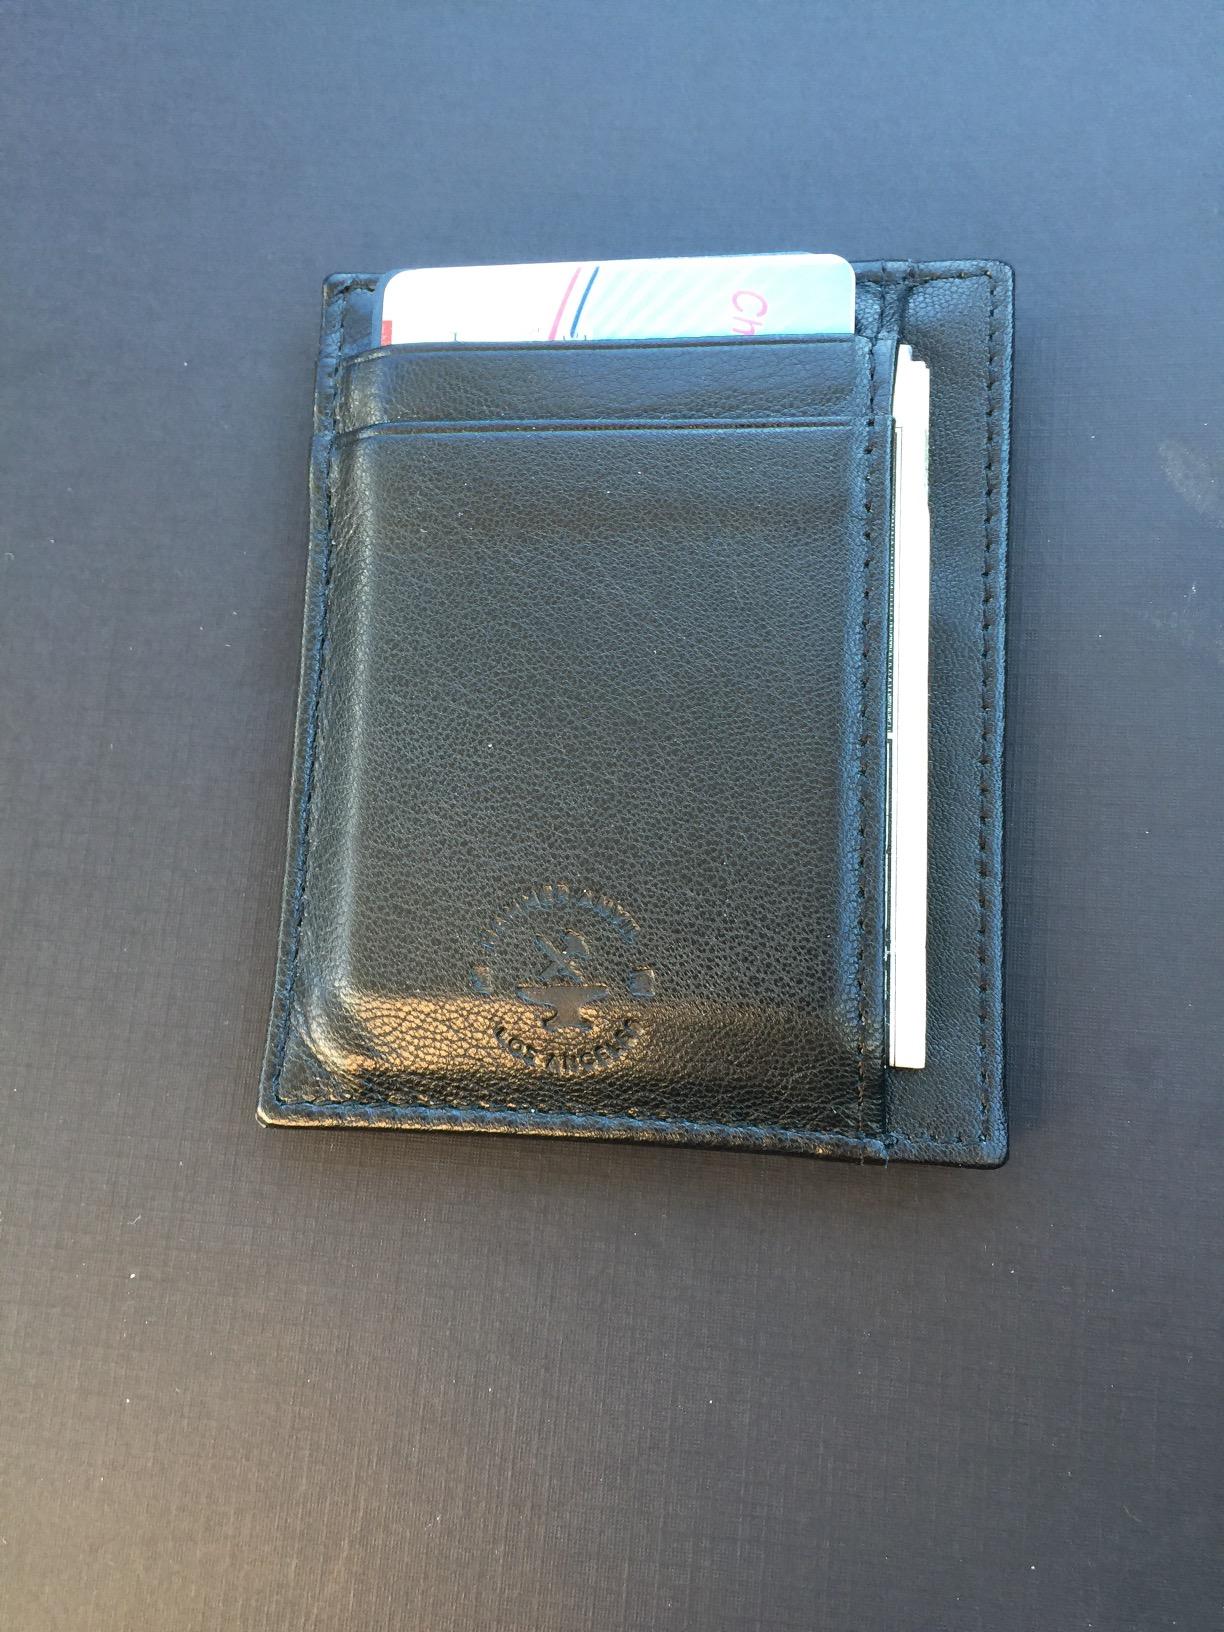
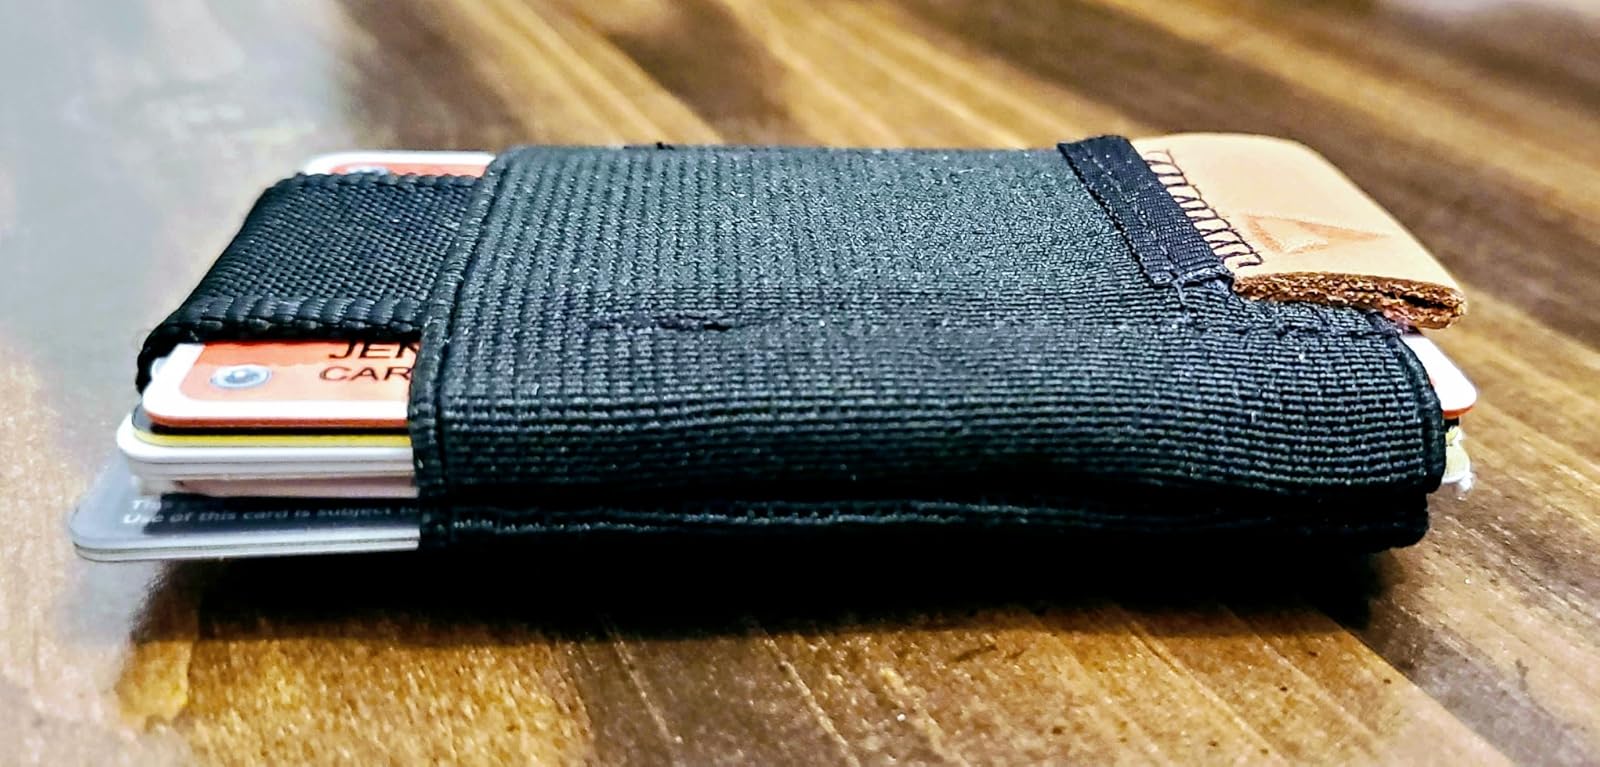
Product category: accessories_wallet
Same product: no